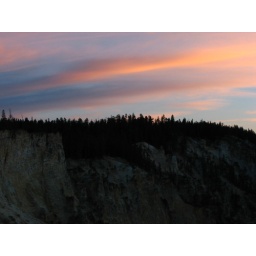
Look at the sunset colours above the rocks and trees